Lise Meitner

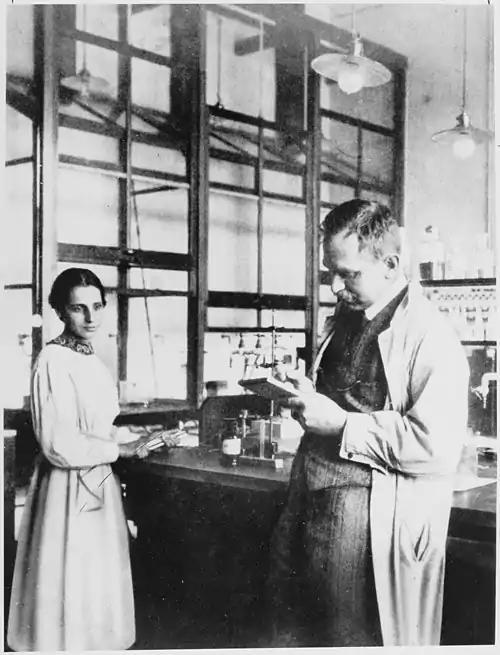
Meitner and Hahn in their laboratory, in 1913. When a colleague she did not recognise said that they had met before, Meitner replied: "You probably mistake me for Professor Hahn."

The head of the chemistry institute, Emil Fischer, placed a former woodworking shop at Hahn's disposal in the basement to use as a laboratory. Hahn equipped it with electroscopes to measure alpha and beta particles and gamma rays. It was not possible to conduct research in the wood shop, but Alfred Stock, the head of the inorganic chemistry department, let Hahn use a space in one of his two private laboratories. Like Meitner, Hahn was unpaid, and lived off an allowance from his father, although somewhat larger than hers. He completed his habilitation in early 1907, and became a . Most of the organic chemists at the chemistry institute did not regard Hahn's work—detecting minute traces of isotopes too small to see, weigh or smell through their radioactivity—as real chemistry. One department head remarked that "it is incredible what one gets to be a these days!" Lise Meitner helped discover the radioactive element protactinium.